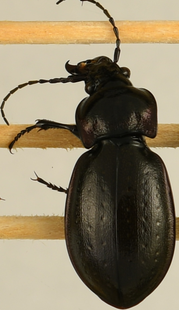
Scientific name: Carabus nemoralis
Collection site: Treehaven Site (TREE), plot TREE_006